Ryder Hesjedal

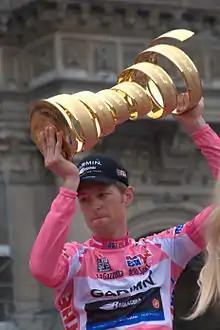
Hesjedal, with the winner's trophy, at the 2012 Giro d'Italia

His Giro that year got off to a good start, won the team time trial and put Hesjedal in fourth overall and within reach of the overall lead. On May 12, he became the first Canadian to lead the overall classification of the Giro and wear the pink jersey as leader of the general classification. He is the first Canadian rider since Steve Bauer in the 1990 Tour de France to wear an overall classification jersey from a Grand Tour. The event unfolded on stage 7, where the last of the escapees was caught with only to go. Hesjedal finished 5th in the uphill finish atop Rocca di Cambio, 5 seconds behind stage winner Paolo Tiralongo of , securing the leader's jersey. Though he would eventually lose the jersey to Joaquim Rodríguez, he again donned the pink jersey for the overall lead on stage 14 after attacking on the climb to Breuil-Cervinia and leaving his competitors unable to respond. However, Rodríguez managed to reclaim the overall lead the following day. During the mountain stages of the last week many expected Hesjedal to drop back in the overall standings, however, he remained in the fray hovering between 15 and 30 seconds back of the overall lead. As he was considered a strong time trialist and because he attacked often on the final mountain stages, dropping contenders like Ivan Basso and Michele Scarponi, many were led to believe that Hesjedal would win the Giro on the final day, including race leader Rodríguez who conceded he had not done enough.